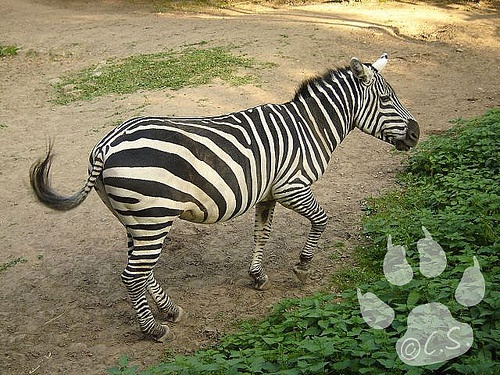
A zebra walking on dirt road next to vegetation.
A zebra walking in the dirt with a foot print of stone in the grass.
a zebra walking down a long dirt road
A zebra standing in a sandy spot surrounded by green ground cover.
The walking zebra has a bird perched on it's head.